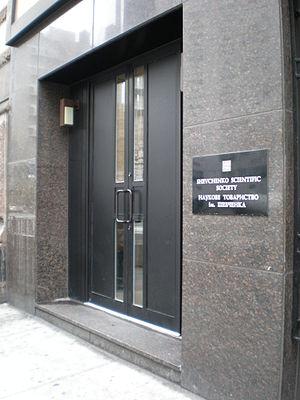
La Société scientifique Chevtchenko est une société ukrainienne consacrée à la promotion de la recherche intellectuelle et à la publication. Elle fut fondée en 1873 à Lviv, autrefois la capitale de la province autrichienne de Galicie, sous le premier nom de Société Chevtchenko, du nom de Taras Chevtchenko qui fut poète, peintre, et écrivain ukrainien. Elle prit son nom complet en 1893. Elle fut alors transformée en une institution intellectuelle et son périodique commença d'être publié.